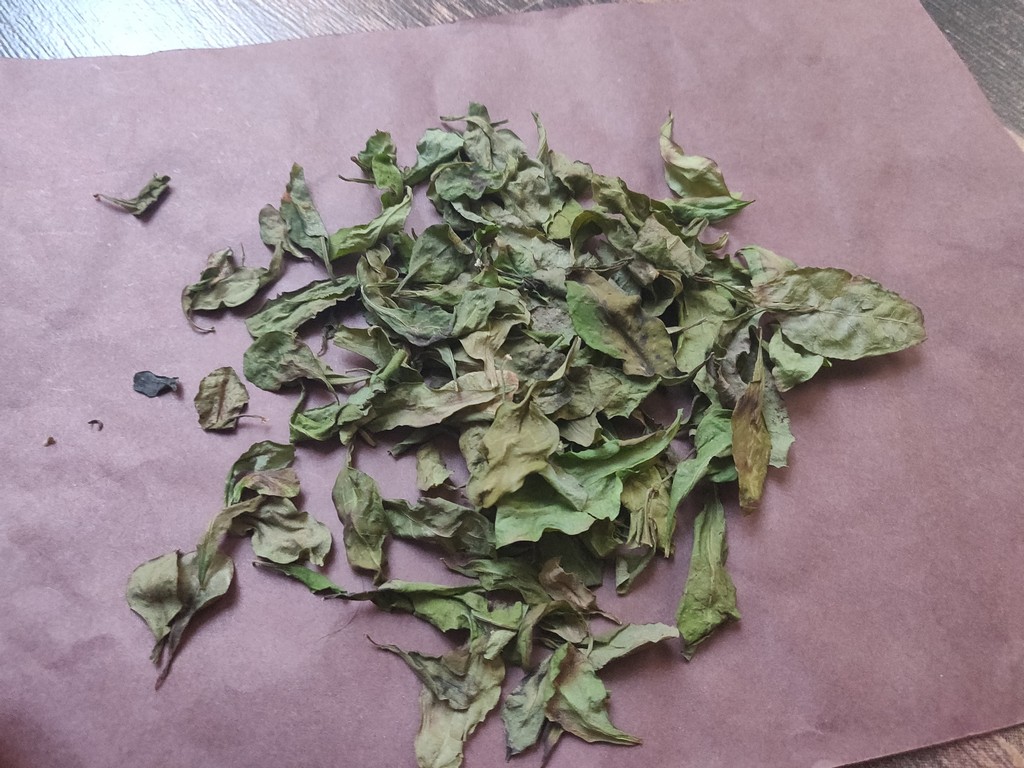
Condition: Dried
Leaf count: multiple
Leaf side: unknown